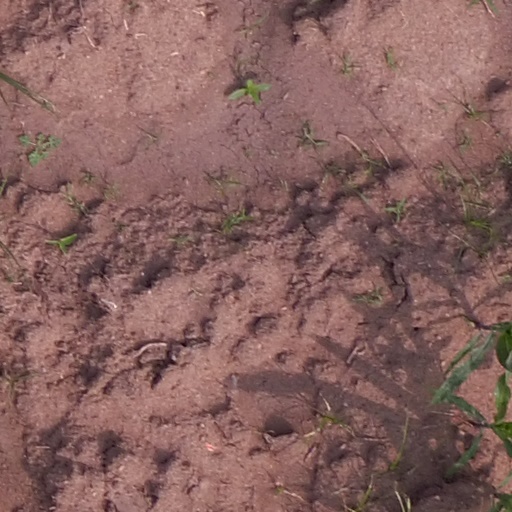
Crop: maize; corn